Richard H. Geoghegan

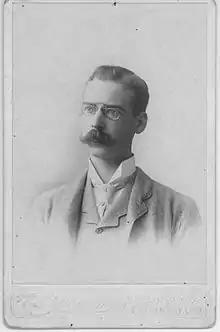
Geoghegan, c. 1895

Richard Henry Geoghegan (8 January 1866 – 27 October 1943) was an Anglo-American philologist and the first known Esperantist from the English-speaking world. As a young man, he emigrated to the United States, first living in Washington state and then in the Alaska Territory.